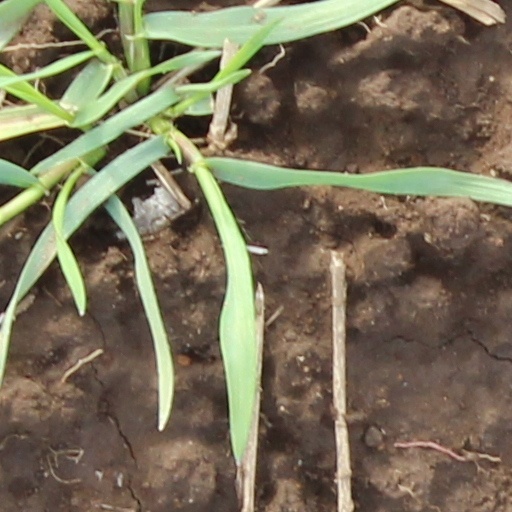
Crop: wheat